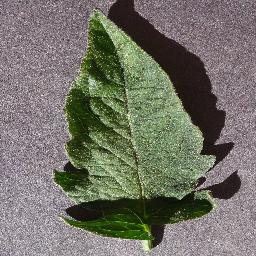
Label: Tomato___healthy